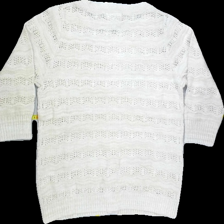
View: back
Type: Cardigan
Category: Ladies
Brand: Isolde
Colors: Beige
Material: 55%acrylic 45%cotton
Pattern: Plain
Cut: Regular, C-collar
Size: M
Season: All
Trend: No trend
Stains: No
Price range: 50-100
Recommended usage: Reuse